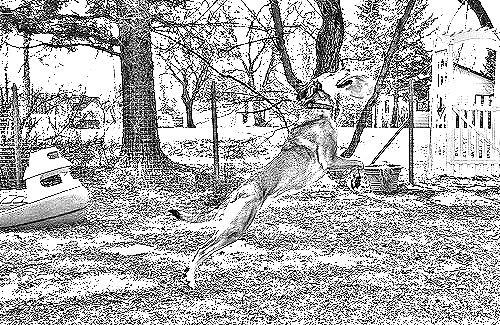
Portrait style: Sketch Portrait